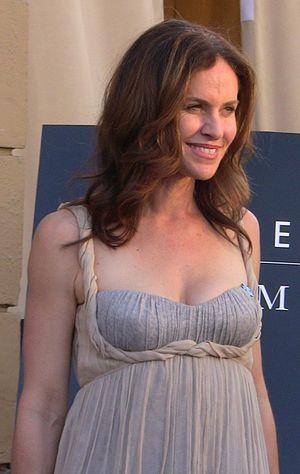
Amy Frederica Brenneman, dite Amy Brenneman, née le 22 juin 1964 à New London, dans le Connecticut, aux États-Unis, est une actrice américaine.